Haxo station

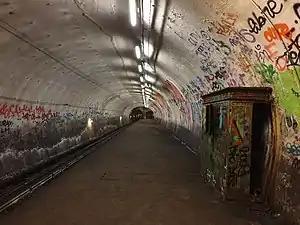

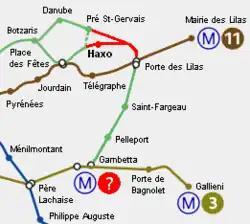
Where Haxo would appear on Paris Metro map if it were open and lines 3bis and 7bis merged into new line 19 (see Future)

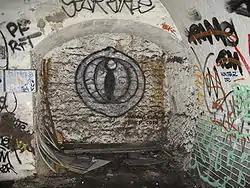
Graffiti in Haxo station

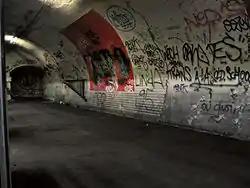
Haxo

Haxo is a ghost station on the Paris Métro. It lies on an unused connecting branch between lines 3bis and 7bis.